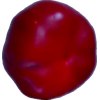
Label: red_pepper